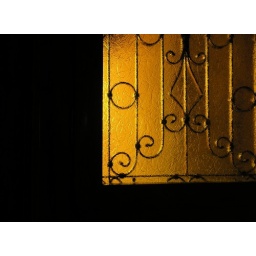
mr curly's front door is wide open..... but his window lets in the warmth of the afternoon sun